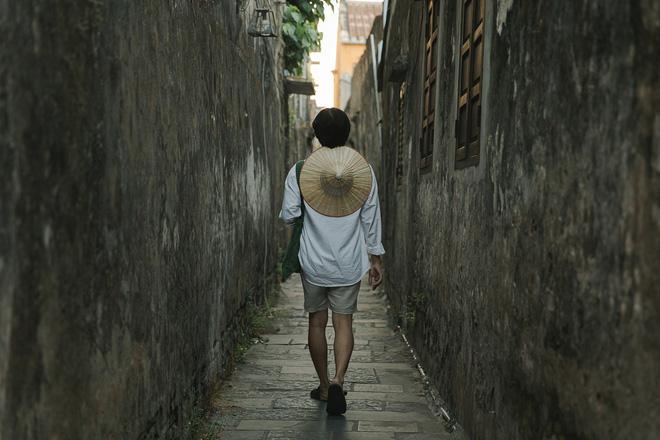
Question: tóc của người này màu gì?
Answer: tóc của người này màu đen